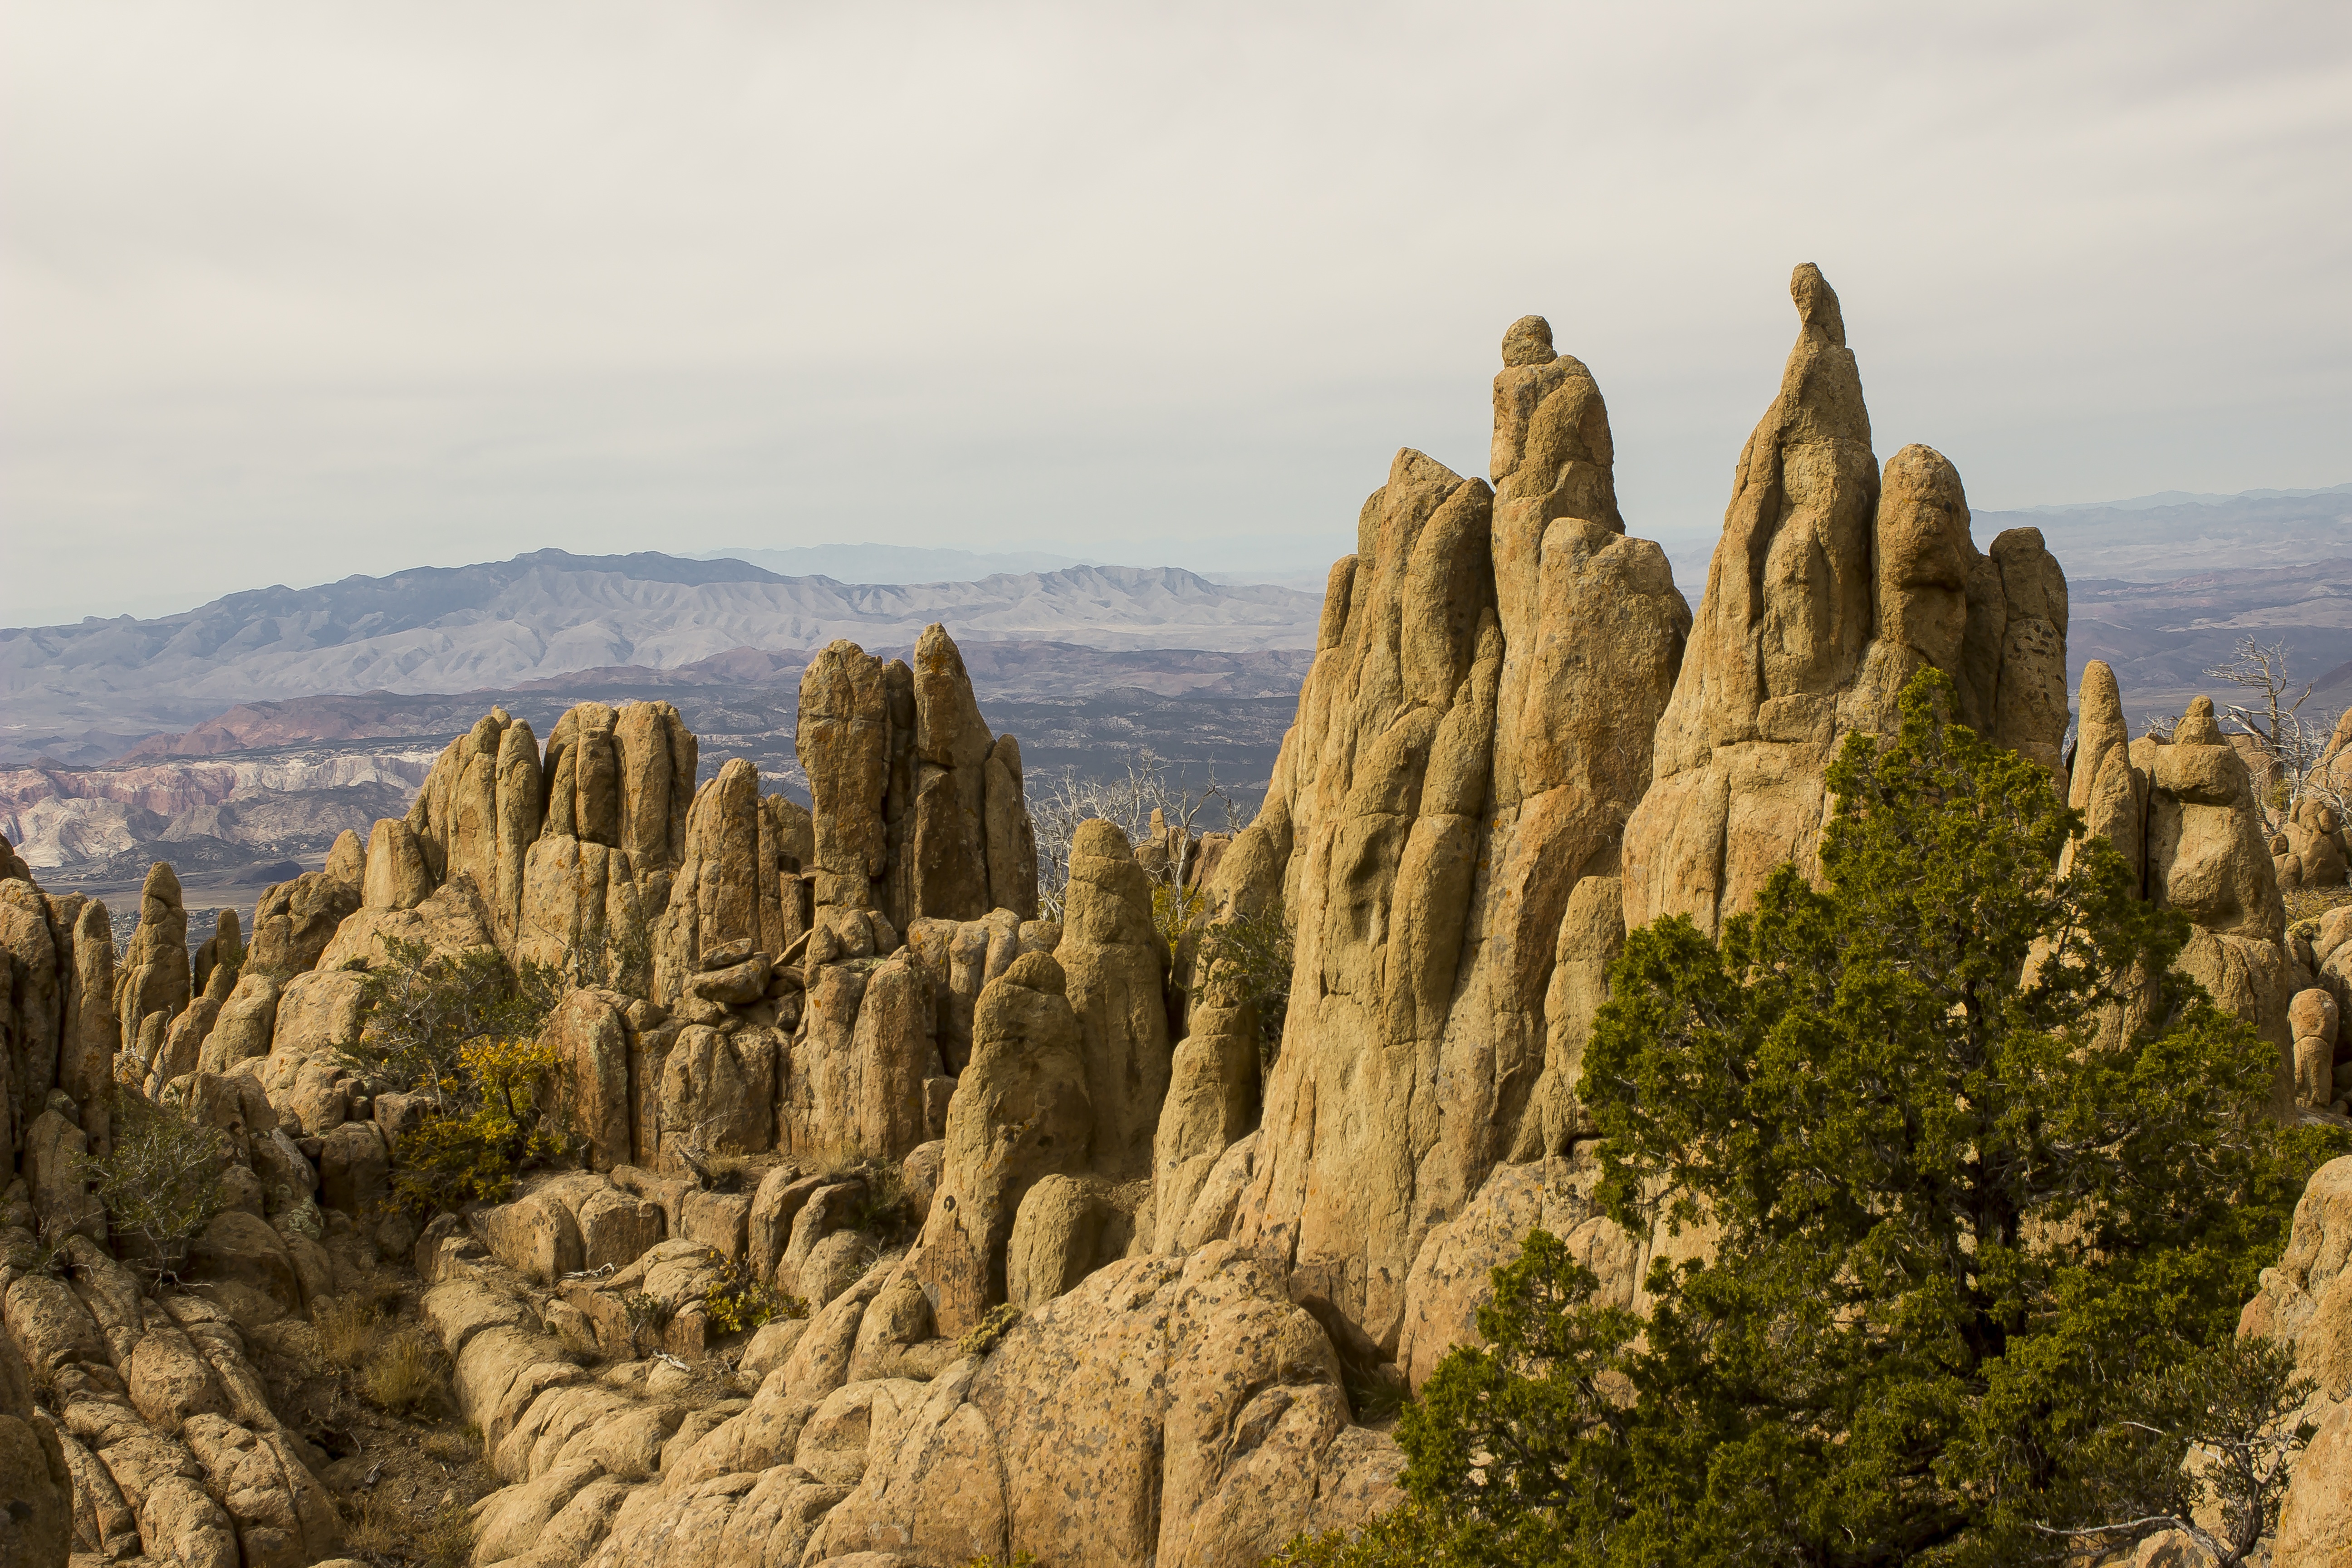
landscape, nature, outdoor, rock, wilderness, mountain, hiking, adventure, peak, valley, mountain range, stone, travel, formation, cliff, arch, hike, park, canyon, terrain, national park, material, mountain landscape, rocks, geology, mountains, badlands, wadi, landform, nature landscape, climbing mountain, natural environment, geographical feature, mountainous landforms